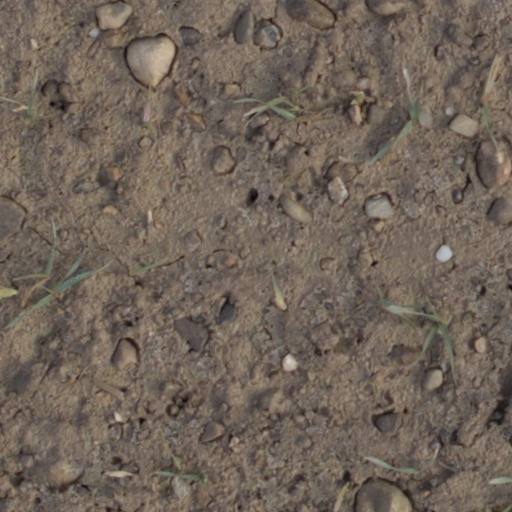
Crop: wheat